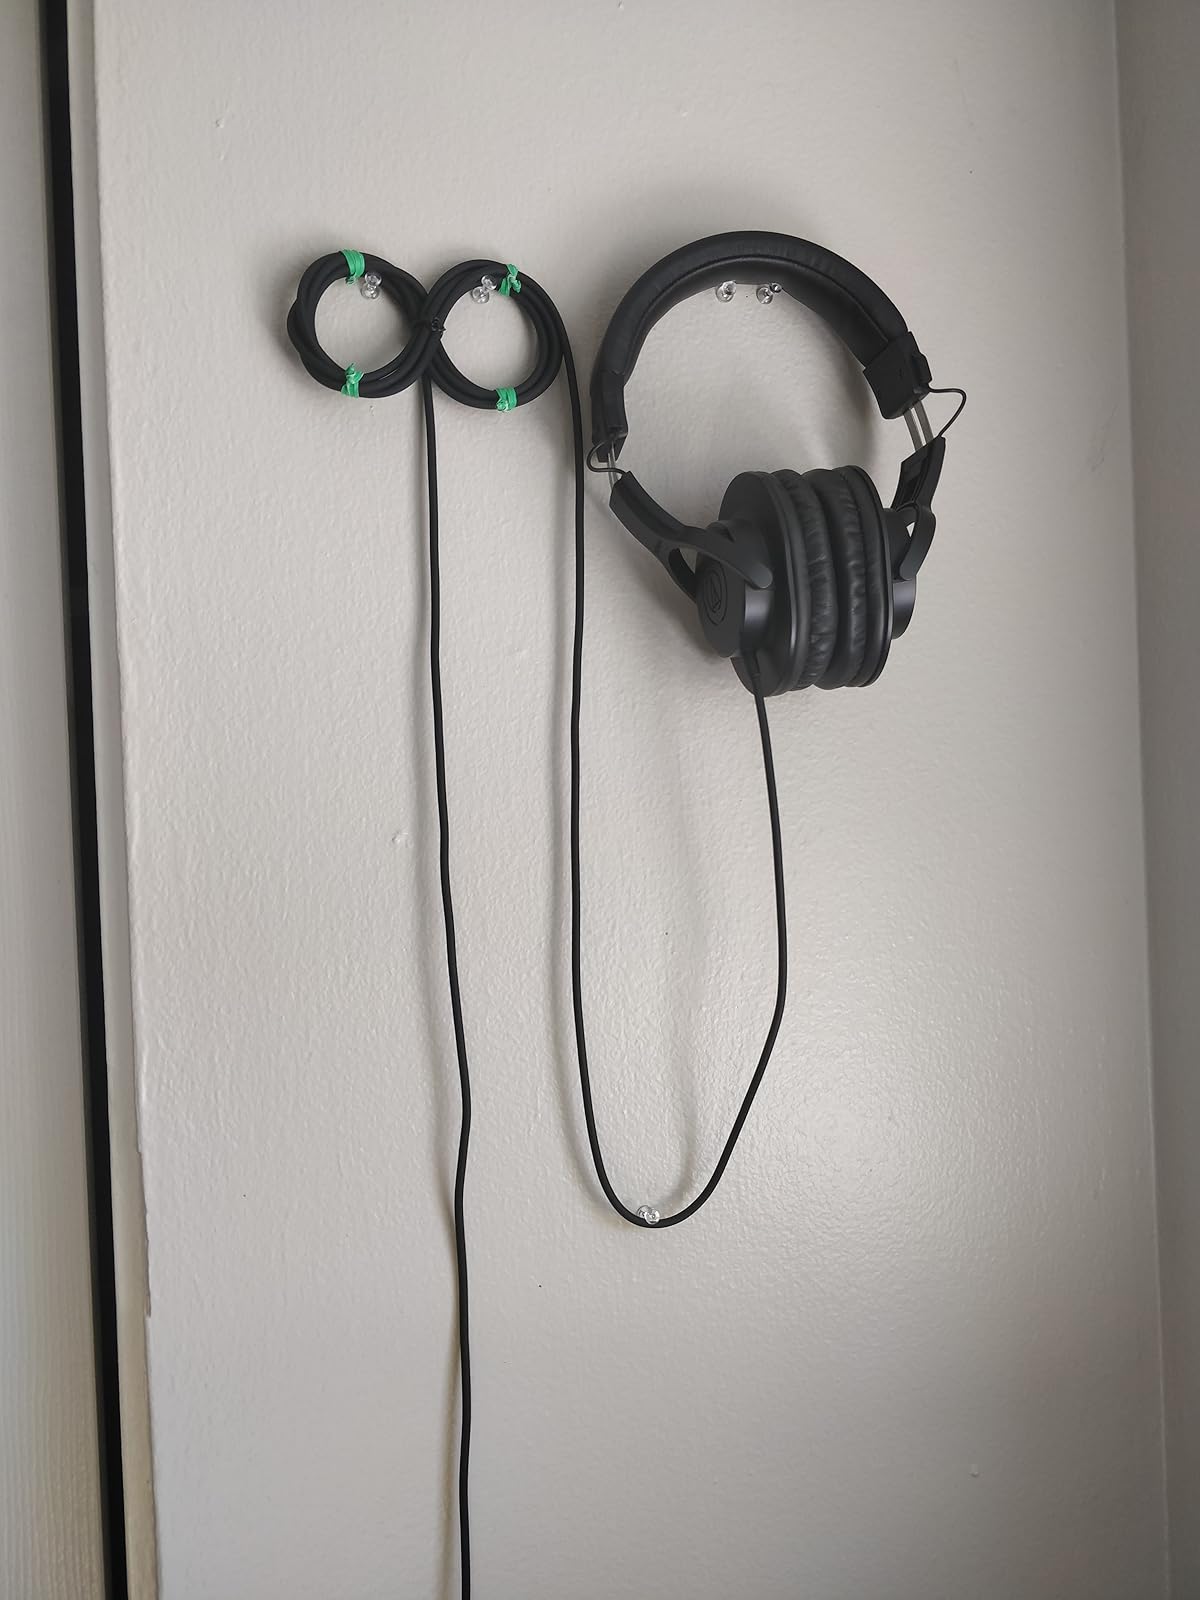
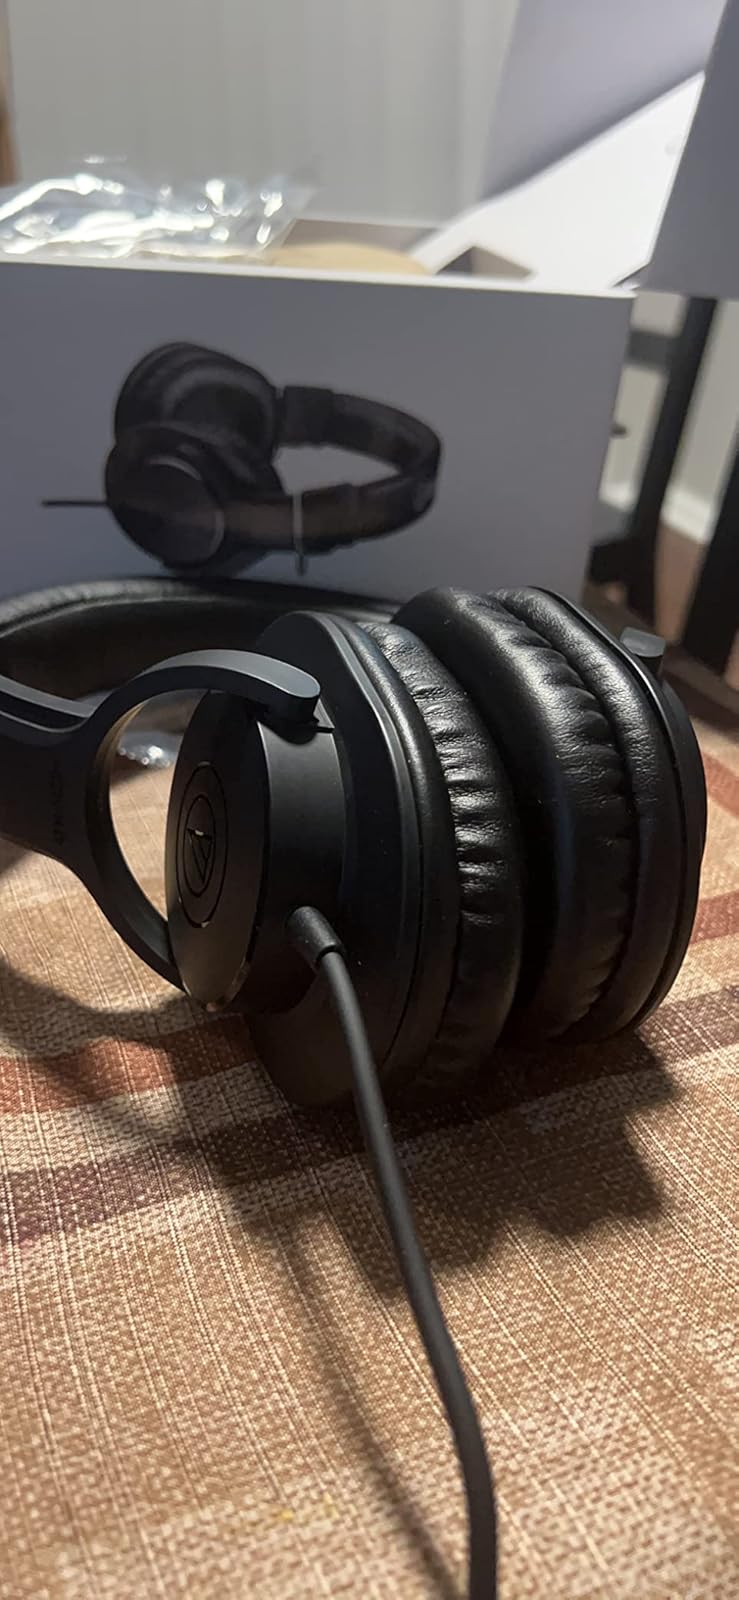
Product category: headphones
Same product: yes